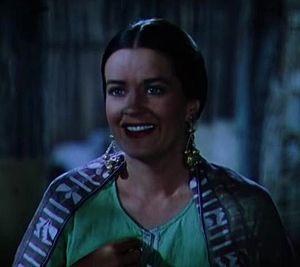
Rosemary DeCamp est une actrice américaine, née le 14 novembre 1910 à Prescott, morte le 20 février 2001 à Newport Beach.